Hague Penitentiary Institution

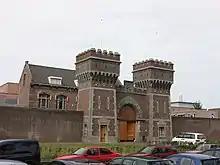
The Penitentiary Institution Haaglanden's Scheveningen location.

The Hague Penitentiary Institution (Dutch: "Penitentiaire Inrichting Haaglanden") is a Dutch prison that is part of the Judicial Institutions Department ("Dienst Justitiële Inrichtingen", DJI) of the Ministry of Justice. It can accommodate more than 1,000 detainees and consists of two locations, at Zoetermeer and Scheveningen. The Zoetermeer location is for Systematic offenders and the Scheveningen location serves as a Penitentiary Psychiatric Center, the 'open design' Limited Secured Installation and Judicial Medical Center. A special independent unit in the Scheveningen location serves as a United Nations Detention Unit (UNDU) for international offenders where they remain in pre-trial detention under the responsibility of the United Nations like suspects of the International Criminal Tribunal for the former Yugoslavia (ICTY) and of the International Criminal Court (ICC).